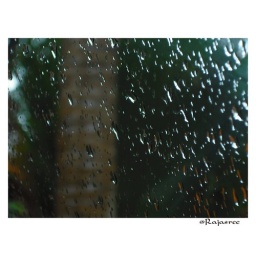
its raindrop in car glass on a rainy day